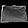
Label: Bag